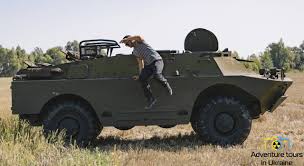
Label: BRDM